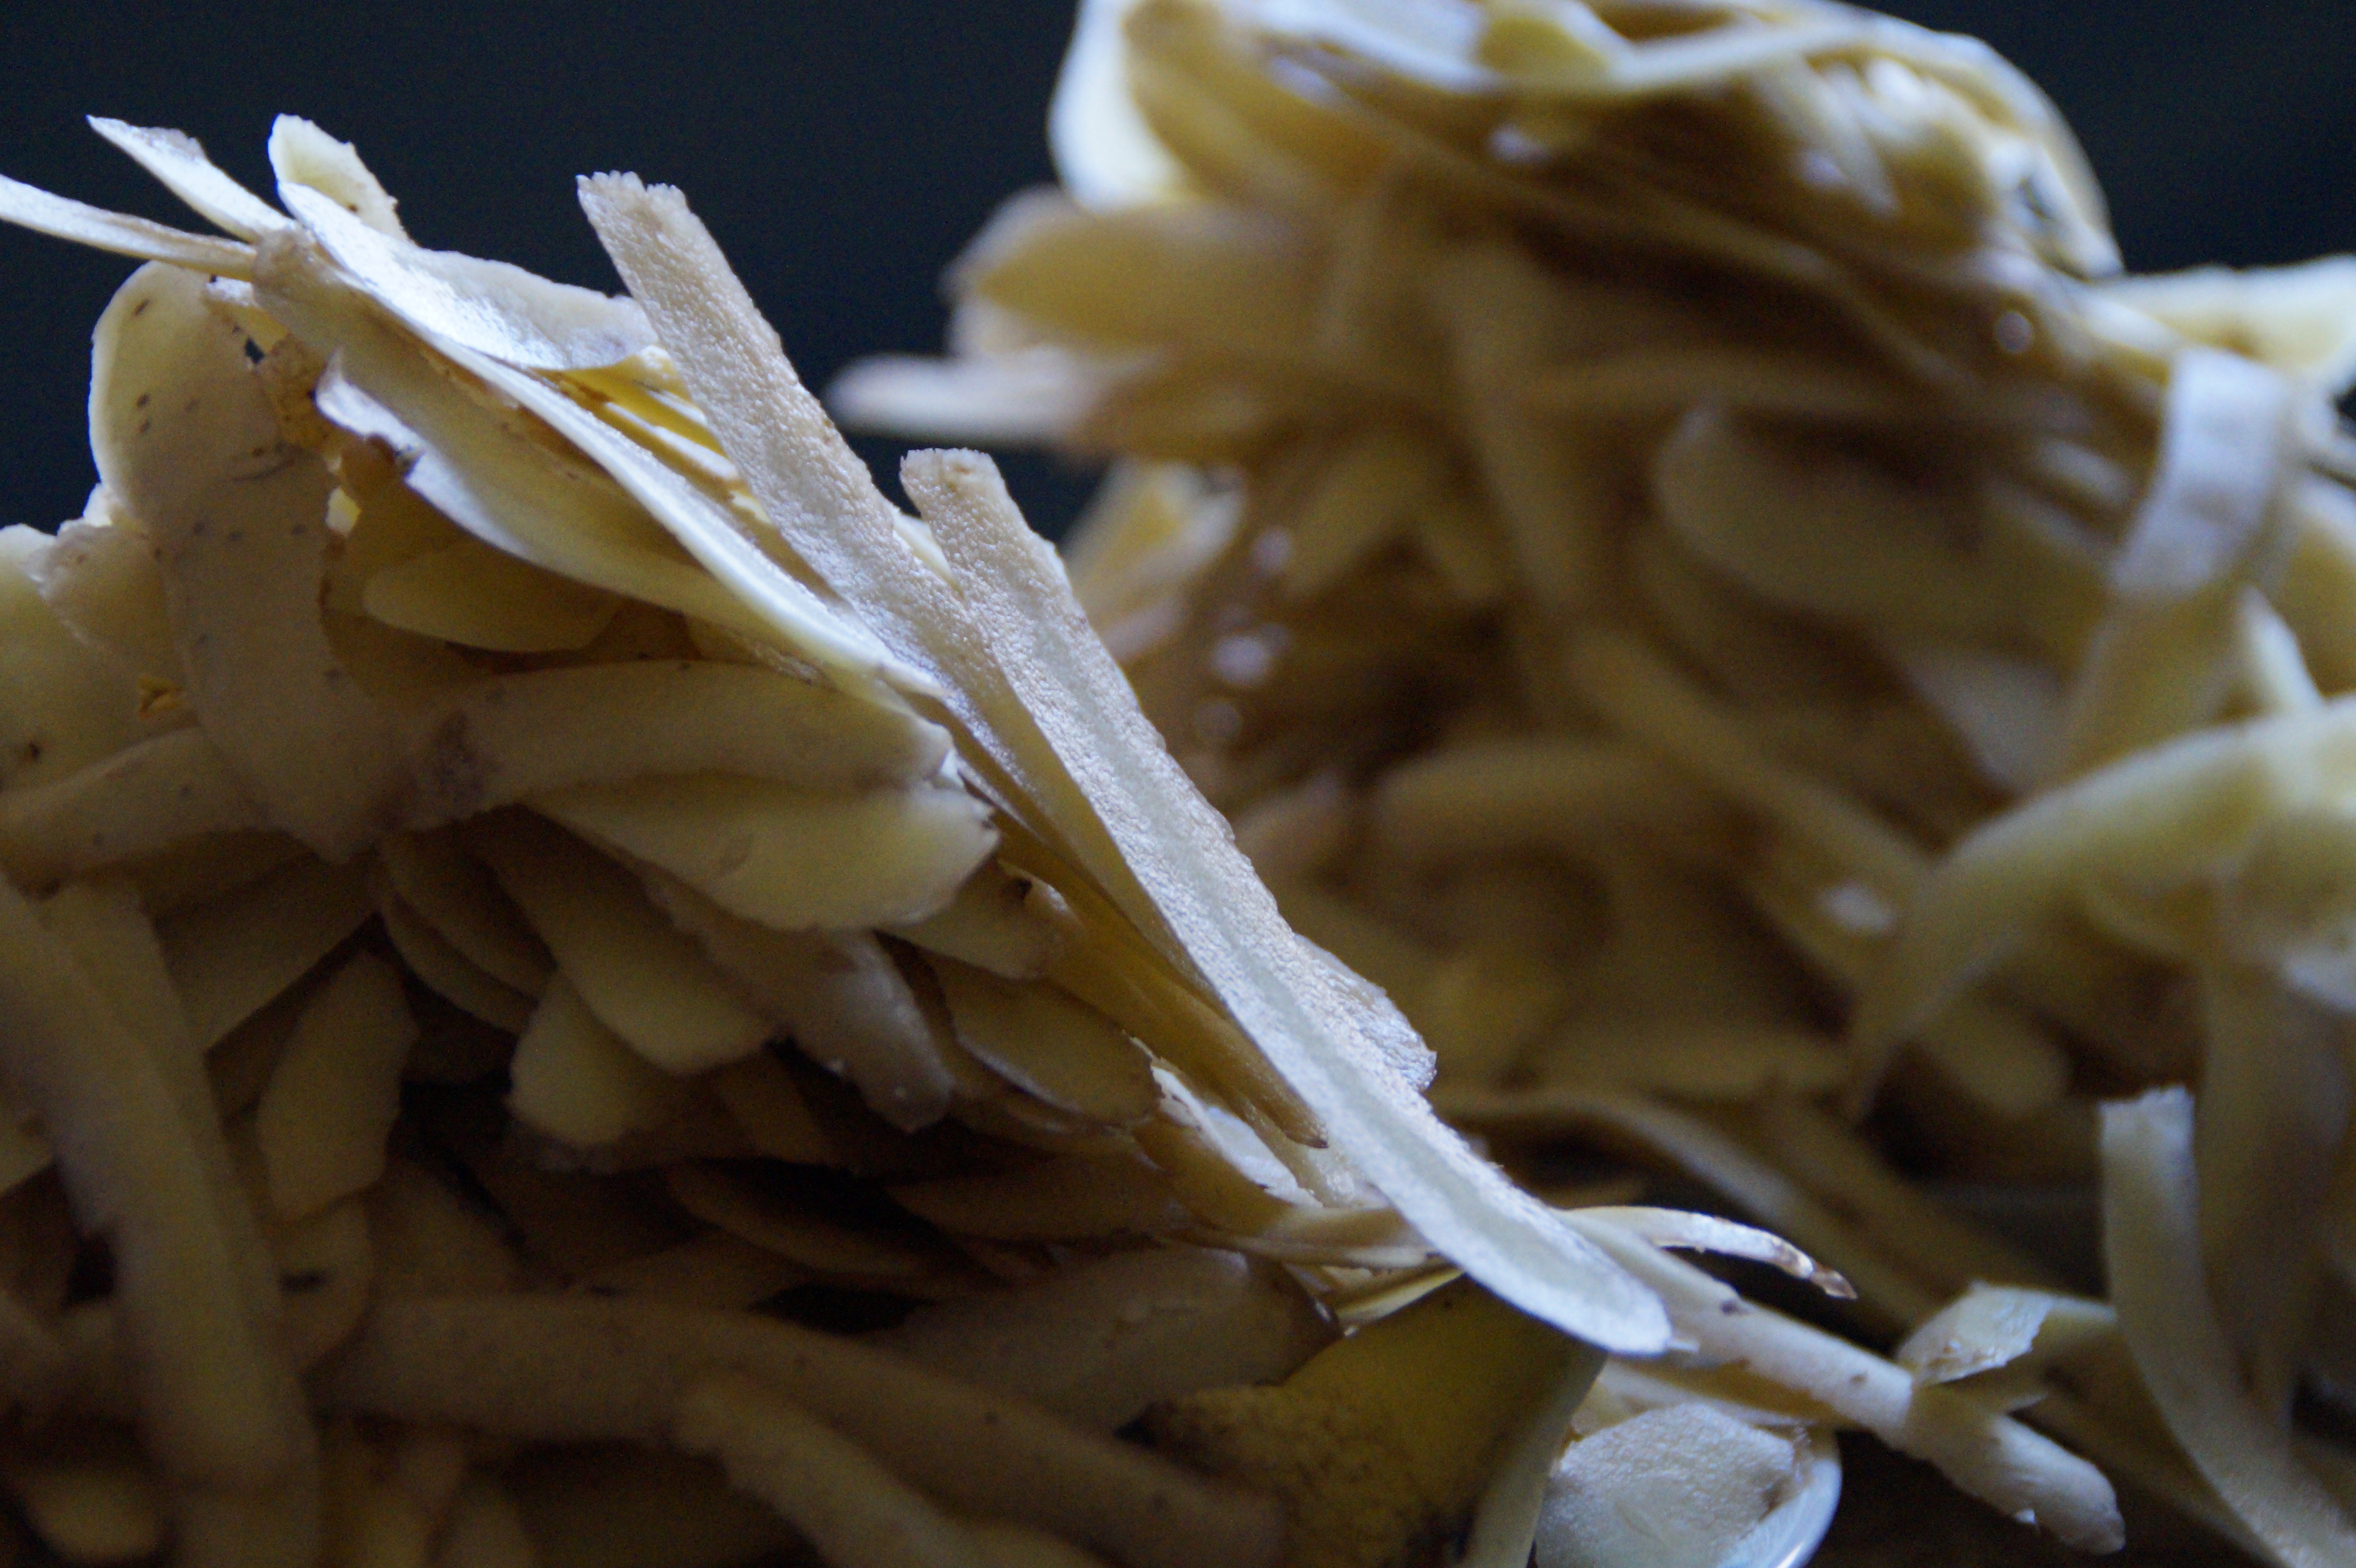
plant, flower, dish, food, produce, vegetable, cuisine, shells, waste, garbage, flowering plant, junk food, peeled, land plant, kitchen work, peel potatoes, potato skins, potato peeler, kitchen waste